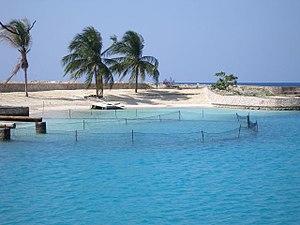
Goldeneye est la résidence de style colonial tropical de 1946 de Ian Fleming à Oracabessa en Jamaïque dans la mer des Caraïbes. Ian Fleming y passe tout ses hivers de 1946 à sa disparition en 1964, et y crée et rédige sa célèbre saga de roman d'espionnage et de scénario de films à succès international James Bond 007. La maison fait partie à ce jour du complexe hôtelier grand standing de plus de 20 hectares « Goldeneye Hotel and Resort » et « James Bond Beach Club ».